Dan Coats

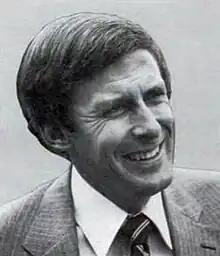
Dan Coats as a first-term Congressman in 1981

When Quayle decided to challenge three-term Democratic incumbent Birch Bayh in the 1980 U.S. Senate election, Coats ran for and won Quayle's seat in the U.S. House. He was reelected four times from this Fort Wayne-based district, usually without serious difficulty.